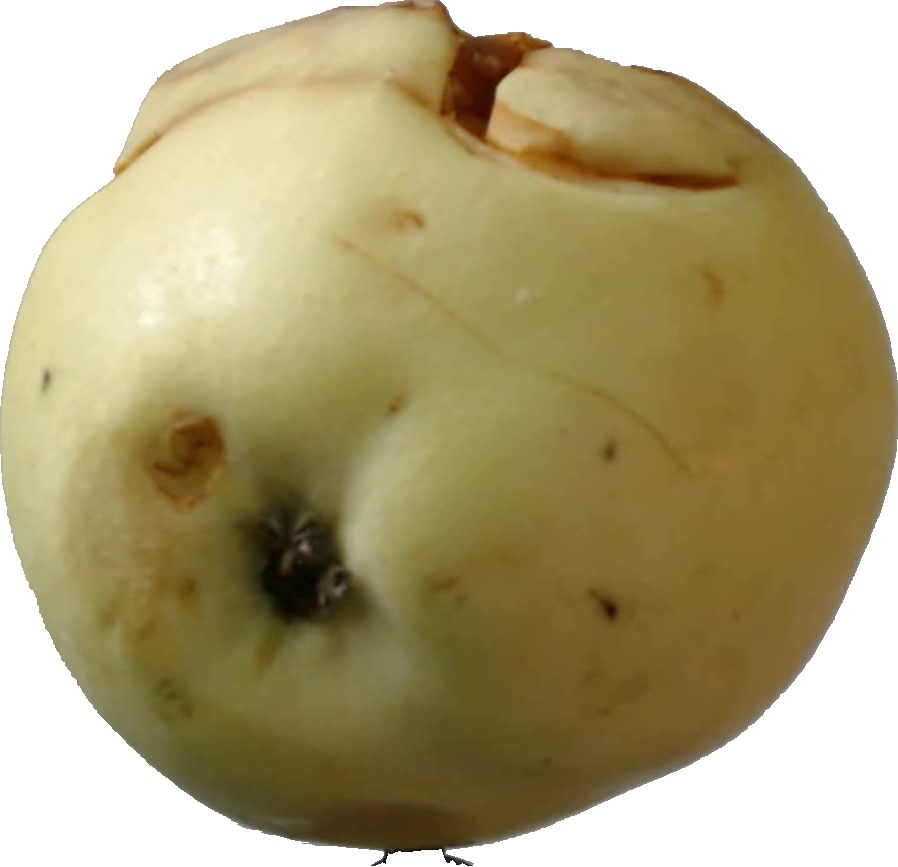
Label: apple_hit_1